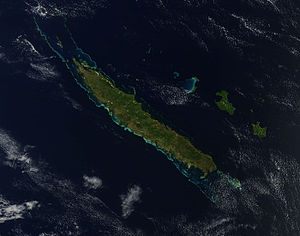
Rev / Galleri
Rev er den maritime betegnelse for en undersøisk ryg nær havoverfladen. De kan bestå af forskelligt materiale som klipper, sand, mudder e.l. Vanddybden over revene er ofte så lille, at der optræder bølgebrænding.